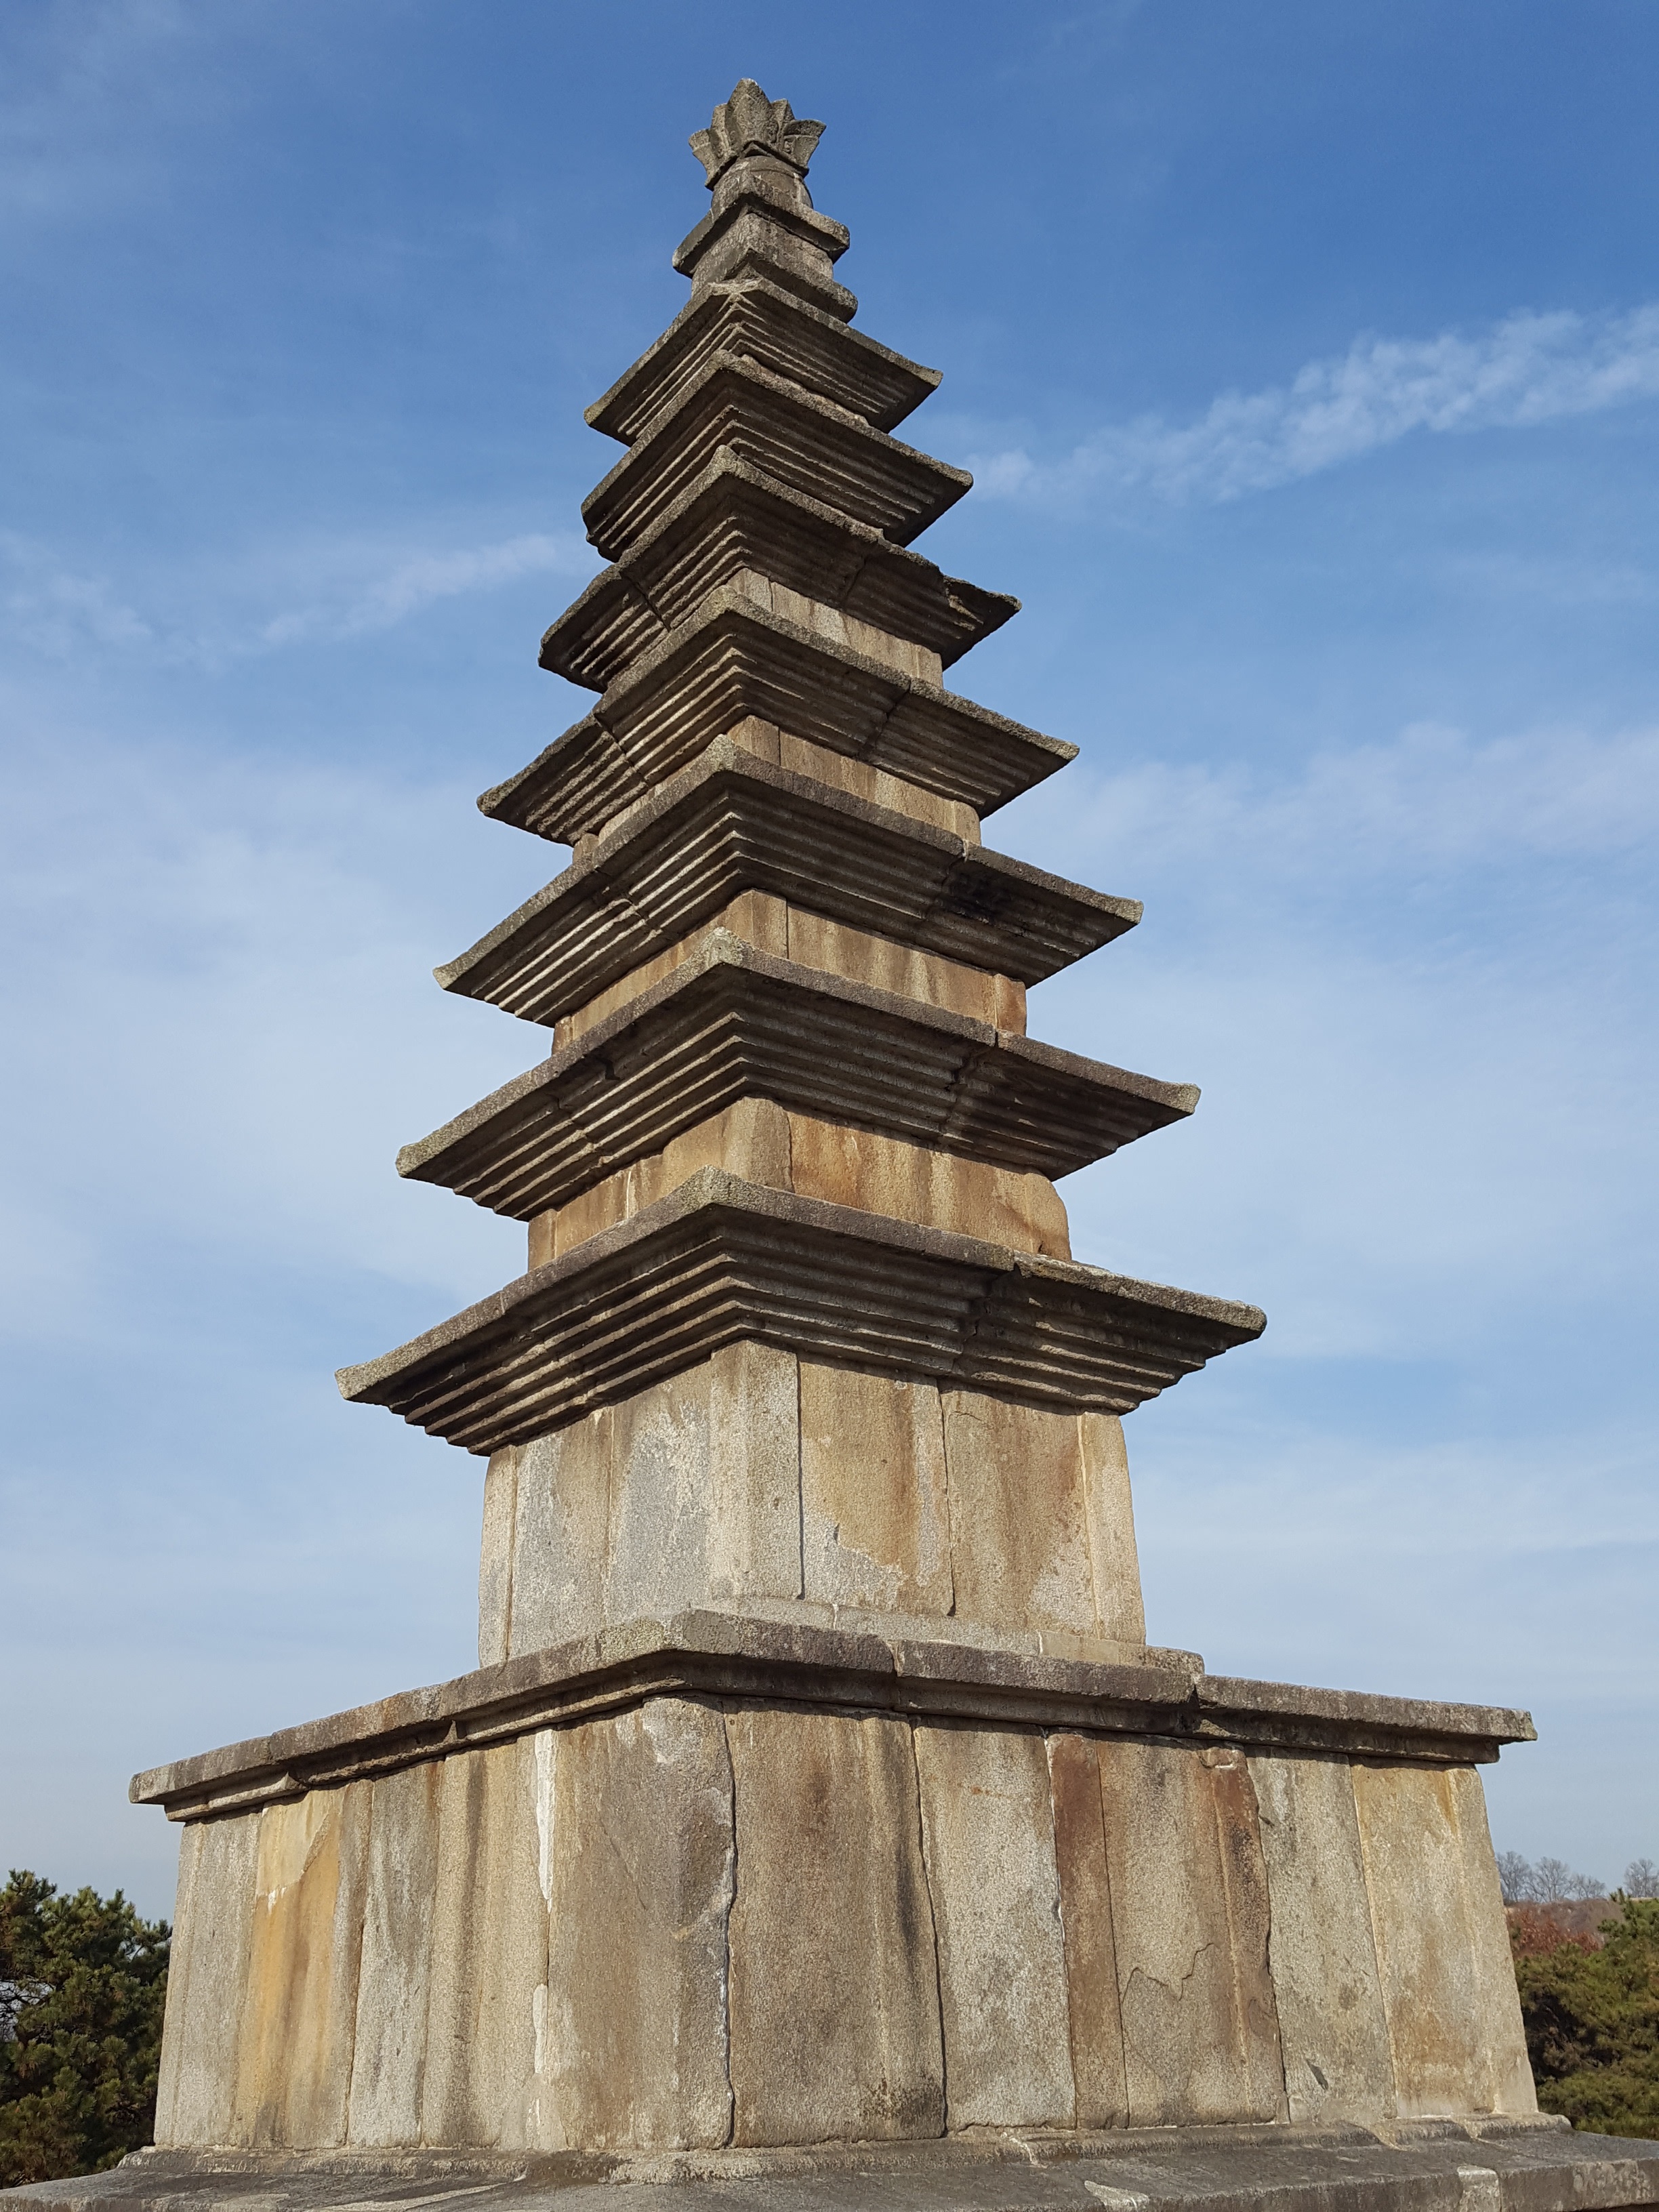
tower, symbol, park, religion, landmark, korea, temple, top, pagoda, 0 won jungangtap, 7 storey pagoda, chungju